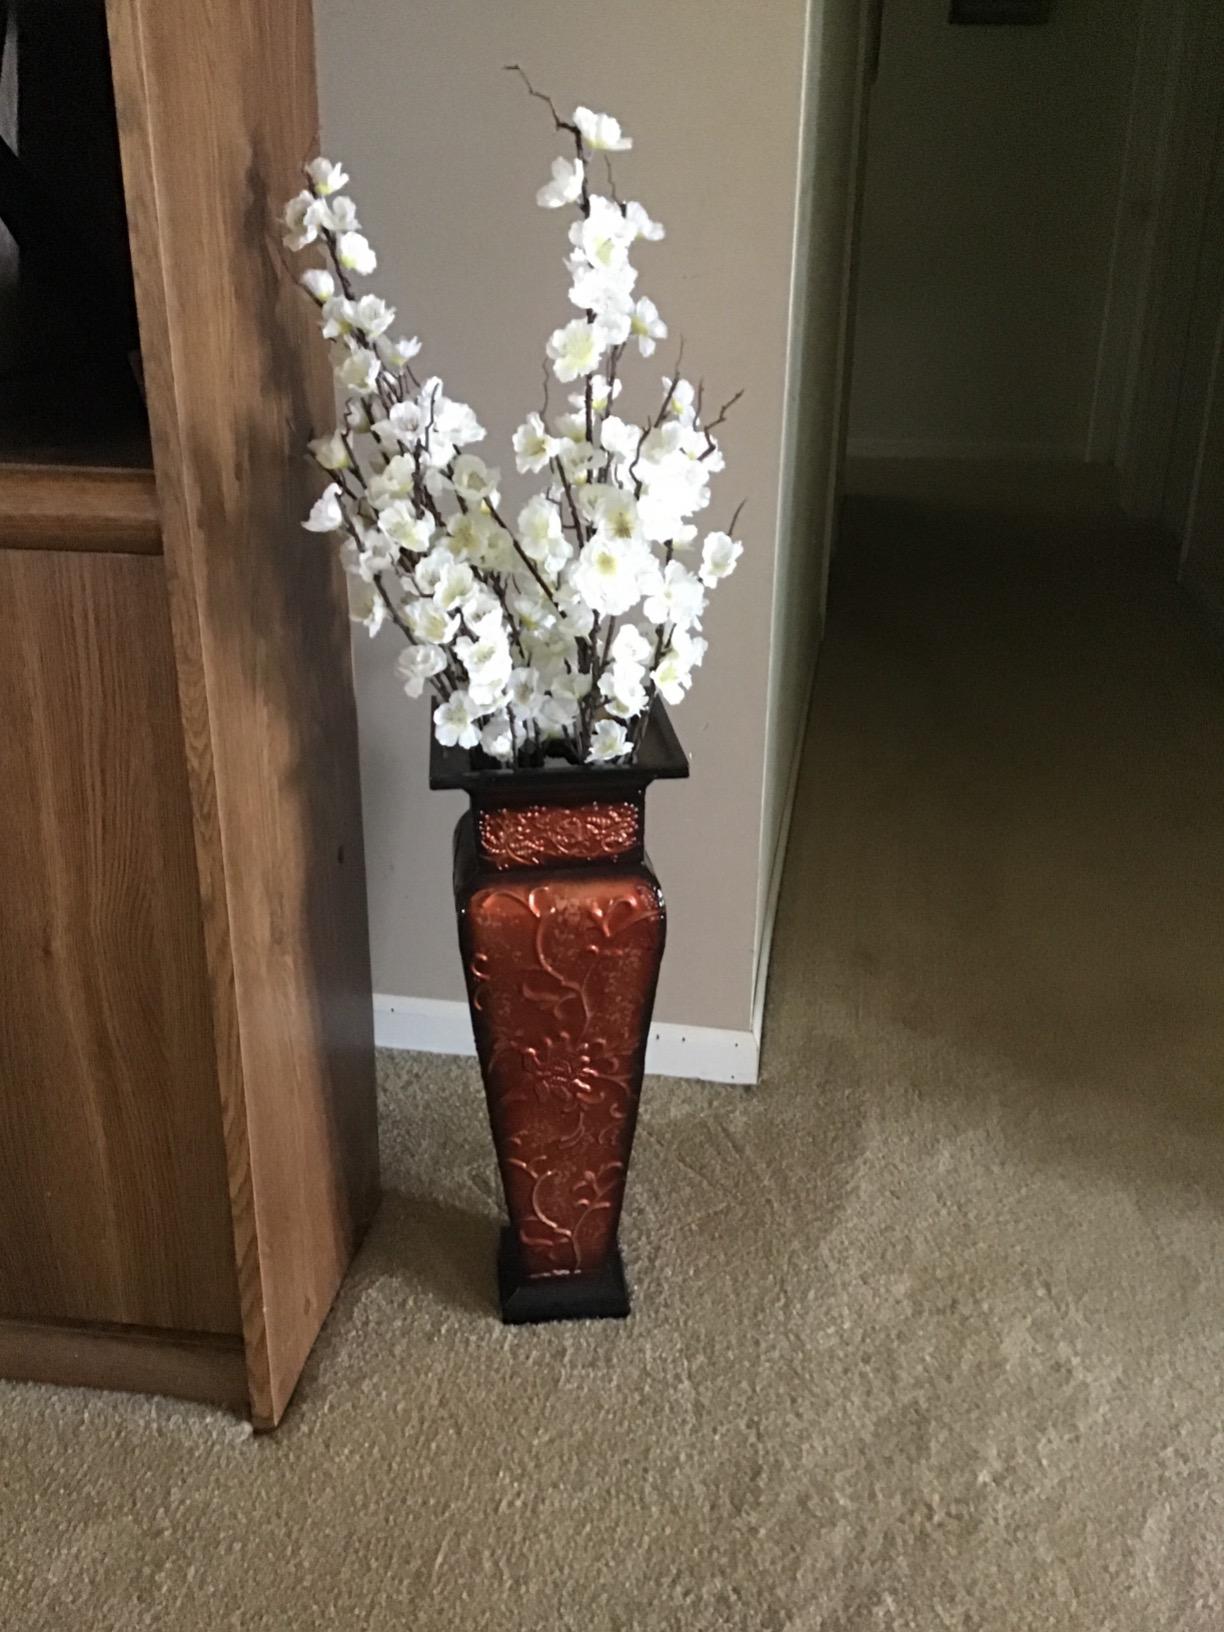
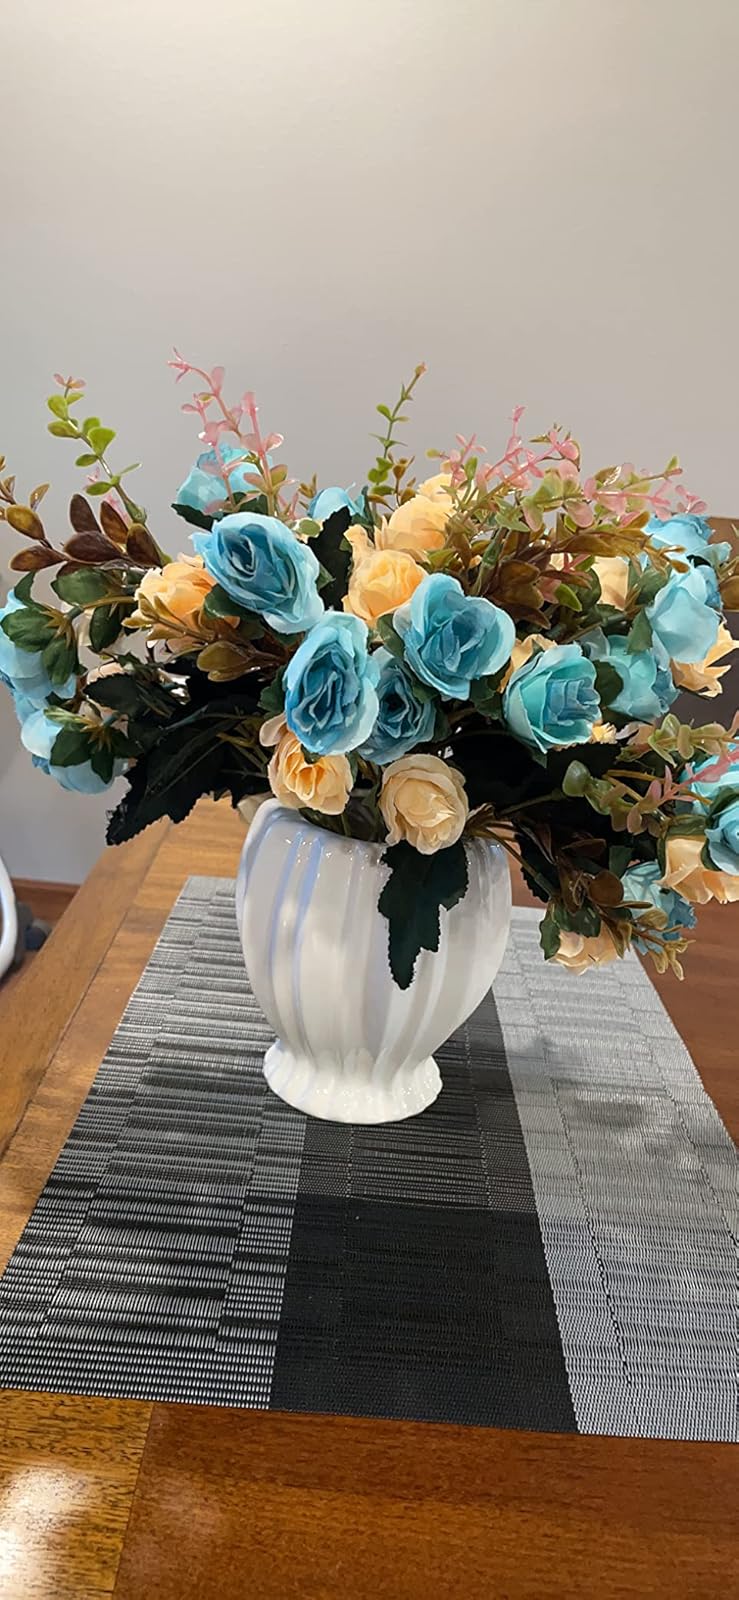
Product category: vase
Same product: no